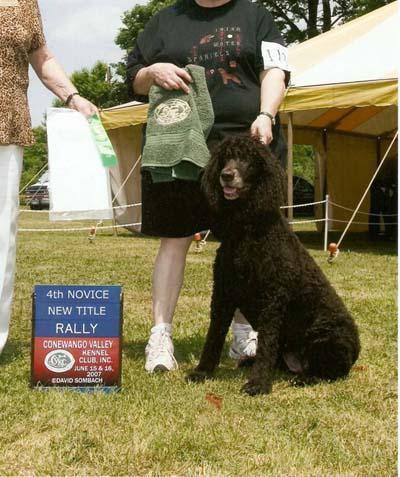
Irish_water_spaniel